Krenkerup

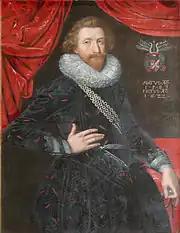
Palle Rosencrantz in 1622.

In 1622, Krenkerup was once again transferred to a new noble family, when Otte Pedersen Brahe's widow Elisabeth (née Rosensparre) married to Palle Rosenkrantz. His descendents owned the estate until 1677.